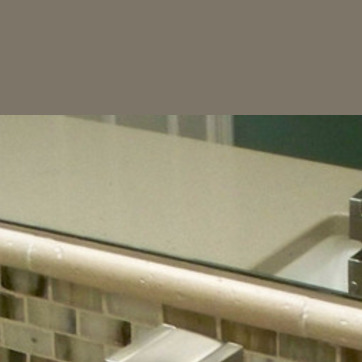
Material: mirror